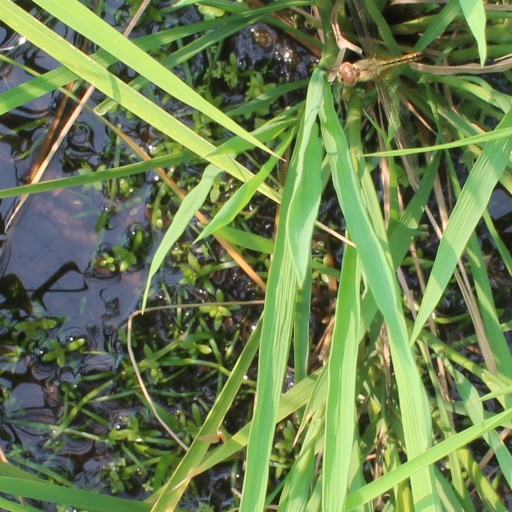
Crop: rice